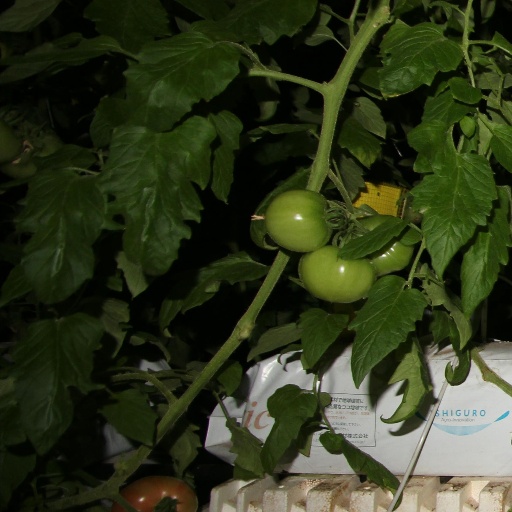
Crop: tomato